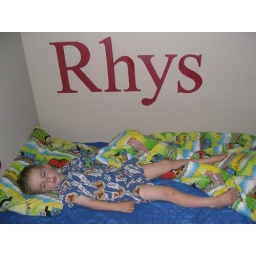
Since we put is name on the wall Rhys has always slept in his bed underneath.